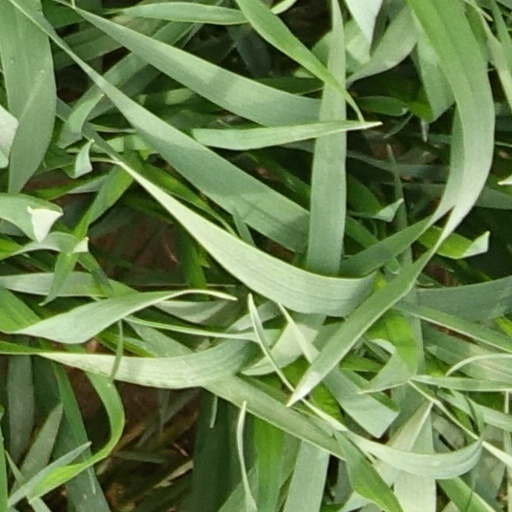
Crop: wheat